Music of Portugal

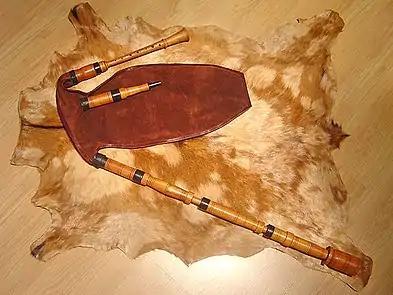
Transmontana Bagpipe

Recent events have helped keep Portuguese regional folk ("rancho folclórico") traditions alive, most especially including the worldwide roots revival of the 1960s and 70s.